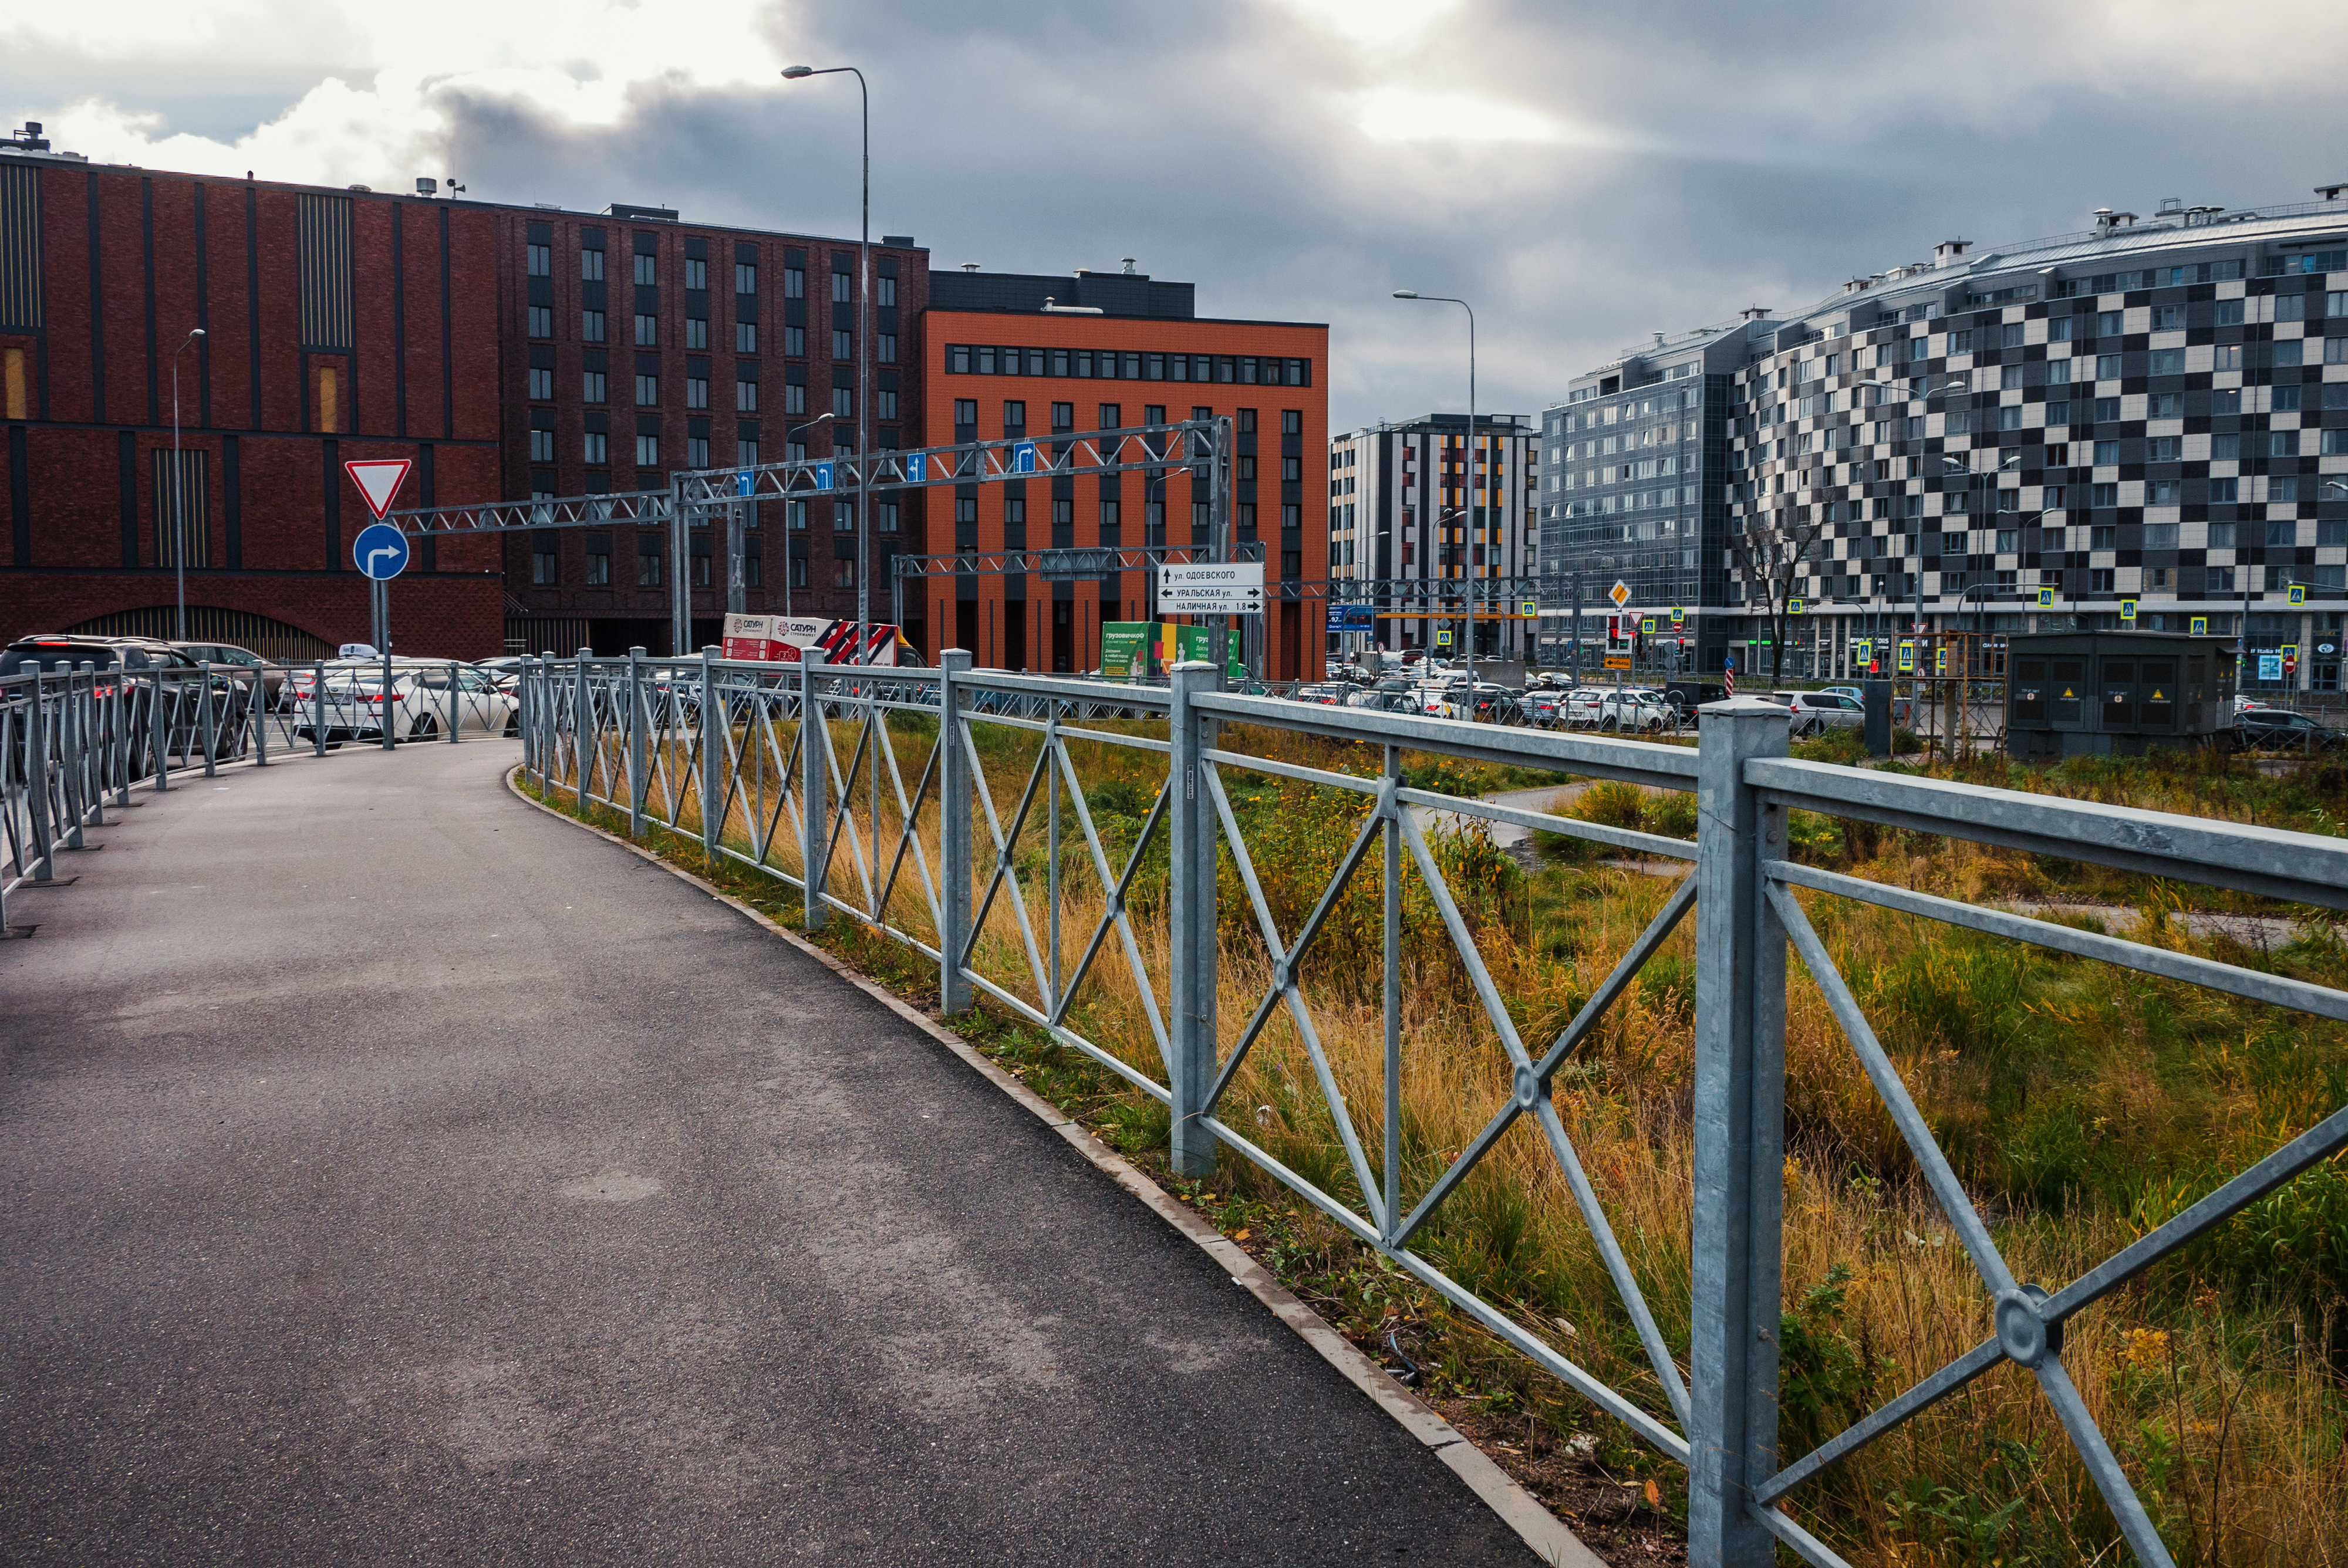
images, building, sky, cloud, daytime, street light, lighting, urban design, road surface, window, fence, asphalt, residential area, city, tower block, road, metropolitan area, waterway, facade, bridge, urban area, metropolis, mixed use, condominium, metal, plant, walkway, handrail, sidewalk, tar, cityscape, apartment, symmetry, wire fencing, reflection, street, nonbuilding structure, evening, home fencing, steel, guard rail, downtown, winter, pedestrian, lane, headquarters, overpass, chain link fencing, transport, roof, concrete, house, night